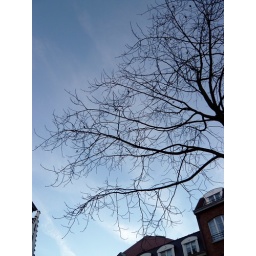
I couldn't help myself ... there's a blue sky people ... in February!!!